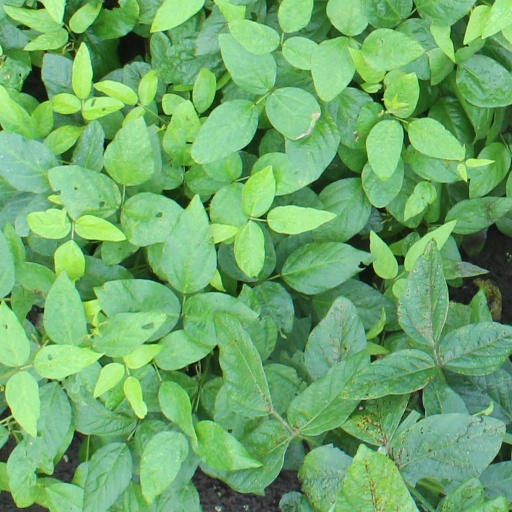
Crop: soybean